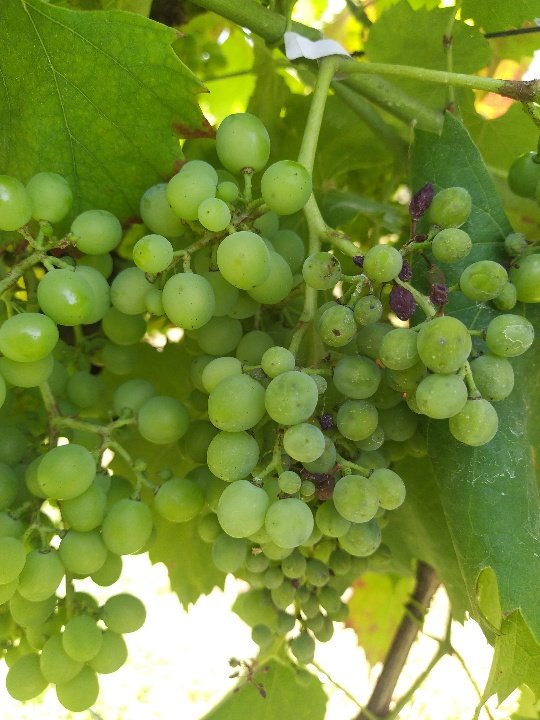
Berries visible: 122
Grape clusters: 2